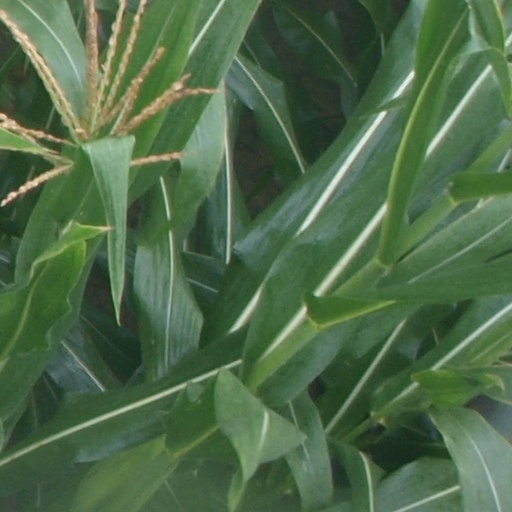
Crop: maize; corn